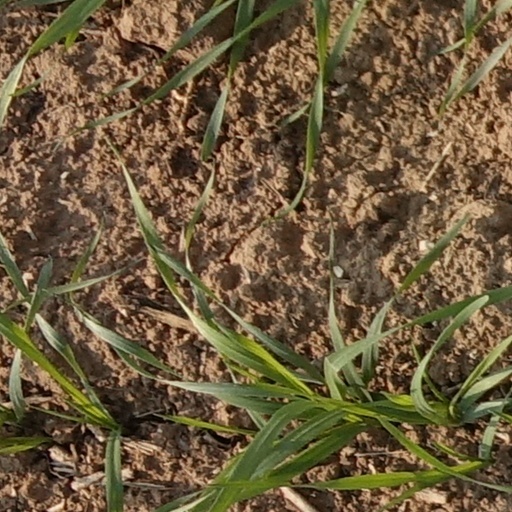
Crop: wheat